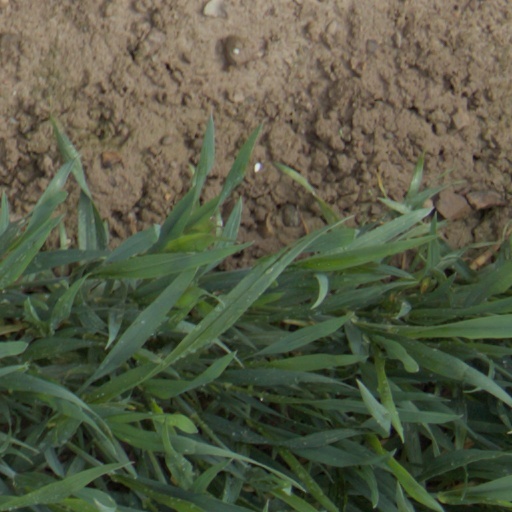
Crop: wheat